Vasil Levski National Military University

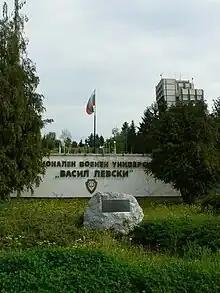
The gateway of the university with the central administrative unit

The Vasil Levski National Military University is Bulgaria's national military academy.